Institute of Advanced Studies in Education

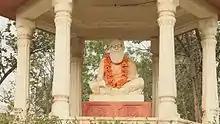
The Gandhi Vidya Mandir was established in 1950 envisioned by Shri Kanhaiyalal Dugar, on the Gandhian ideals, who later embraced sainthood.

Gandhi Vidya Mandir was established by Shri Kanhaiyalal Dugar who was born and brought up in Sardarshahr, in the erstwhile princely state of Bikaner. Shri Dugar went to Wardha and consulted Acharya Vinoba Bhave and other Gandhians like Kaka Kalelkar, Kishorlal Mashruwala, Krishnadas Jaju, Shriman Narayan Agarwal and Madalsa Ben.